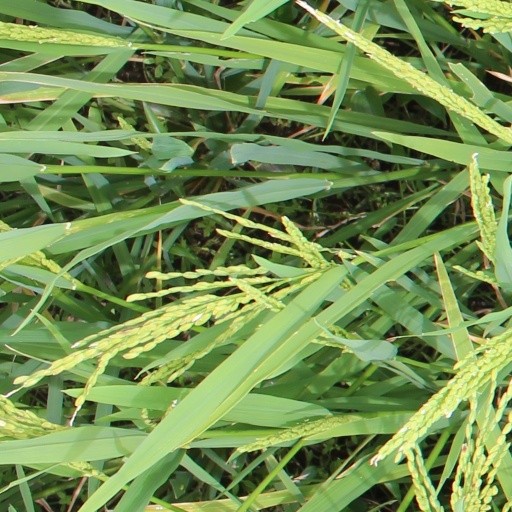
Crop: rice